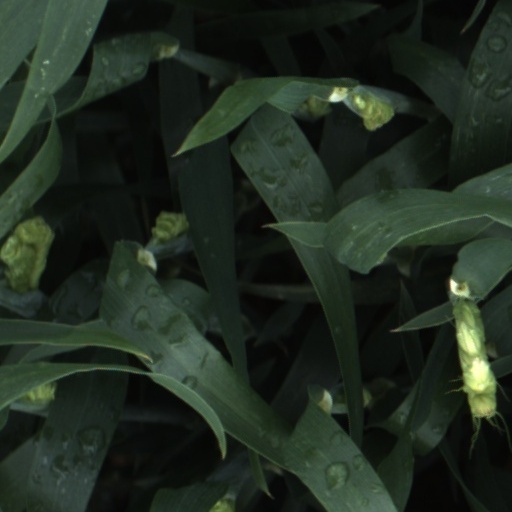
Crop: wheat